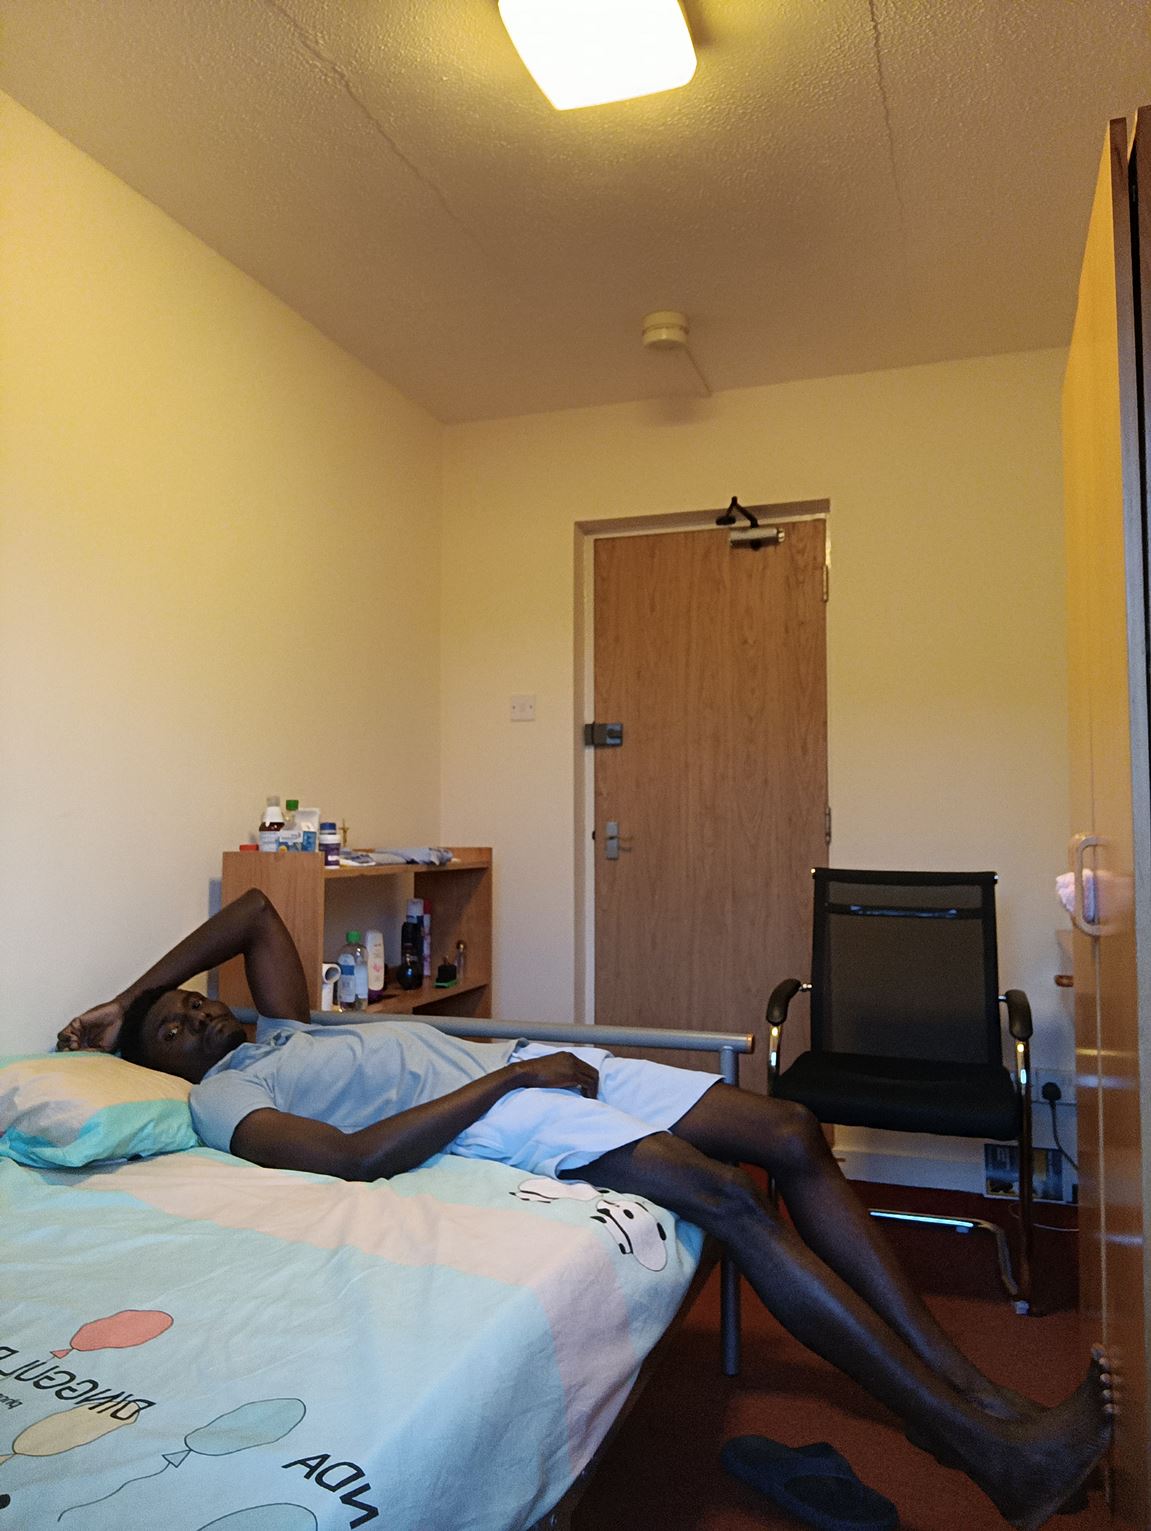
Posture: lie